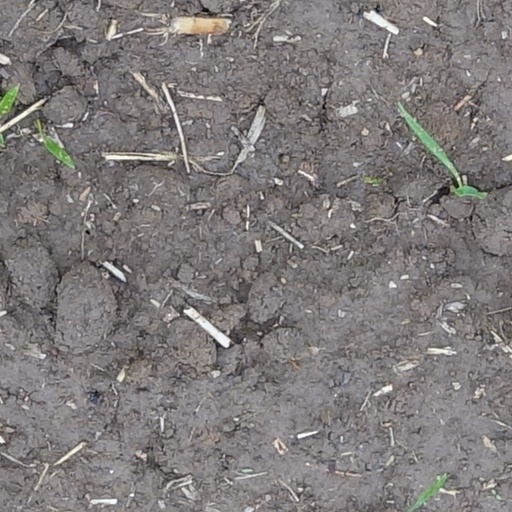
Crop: wheat